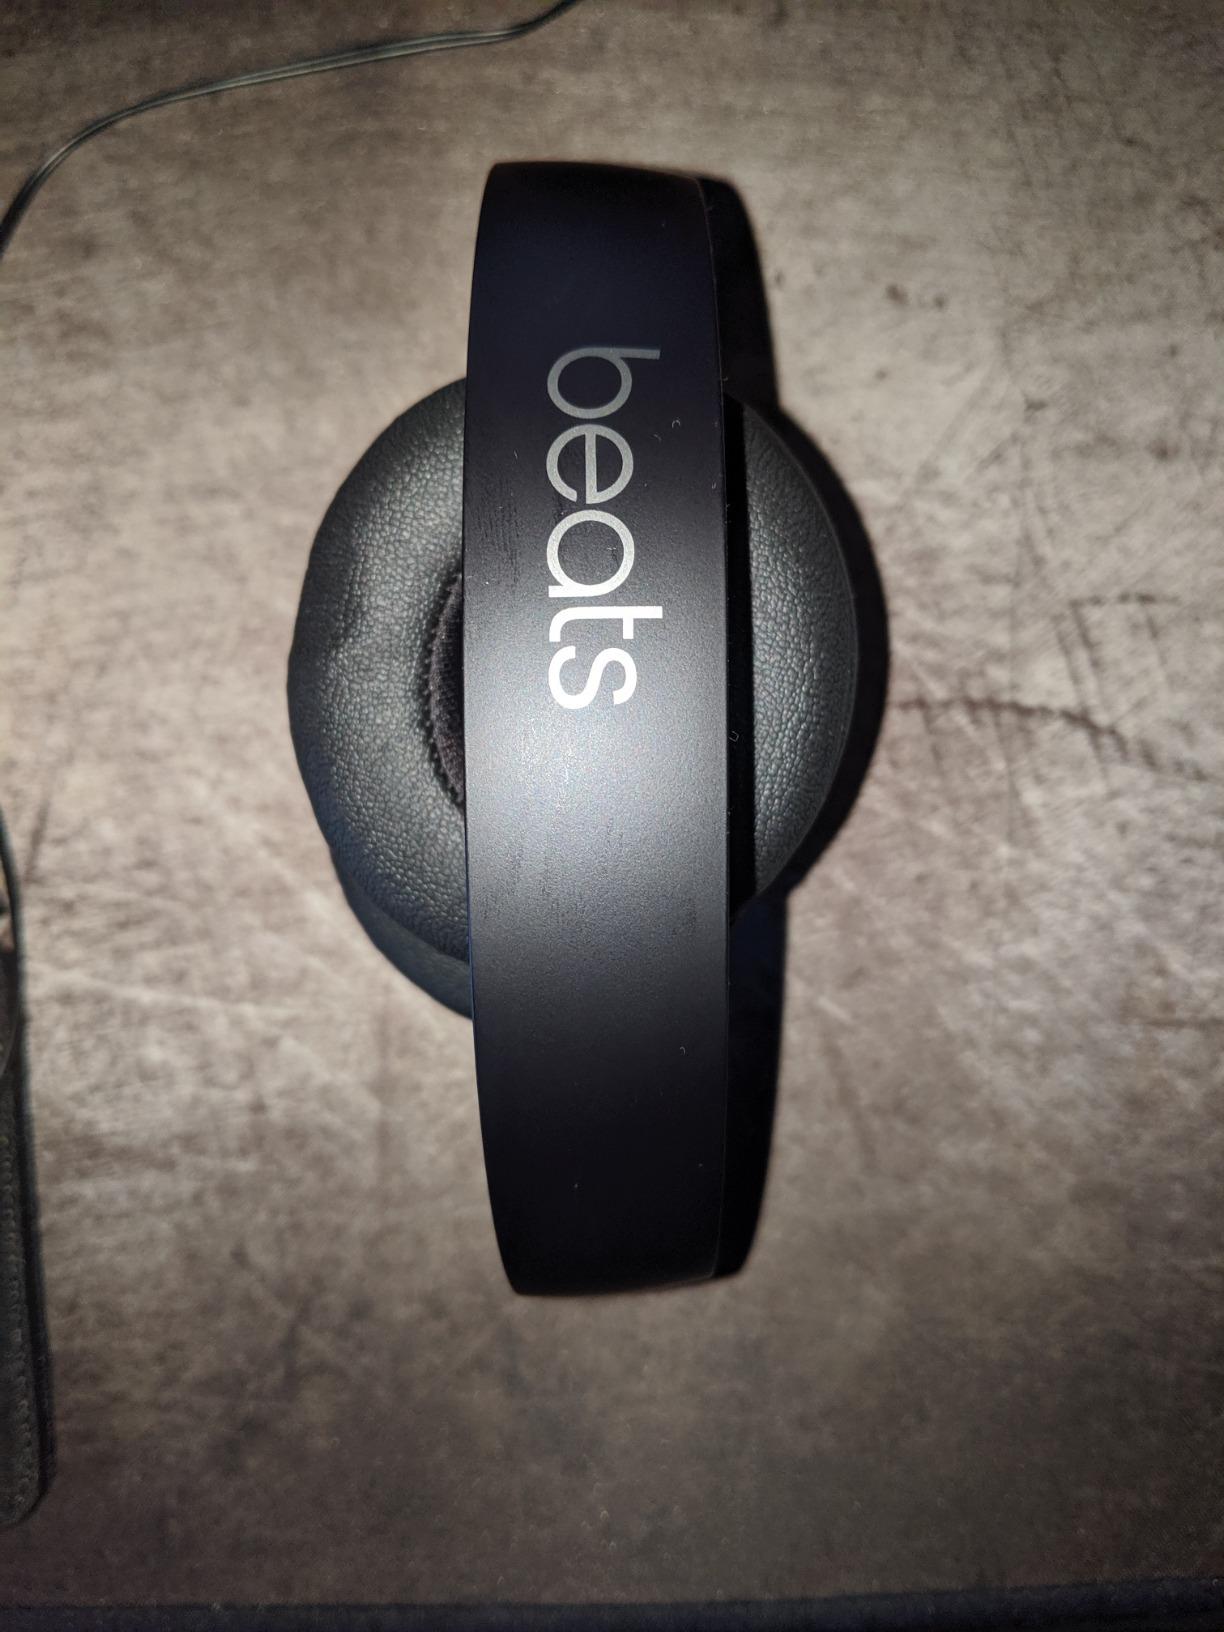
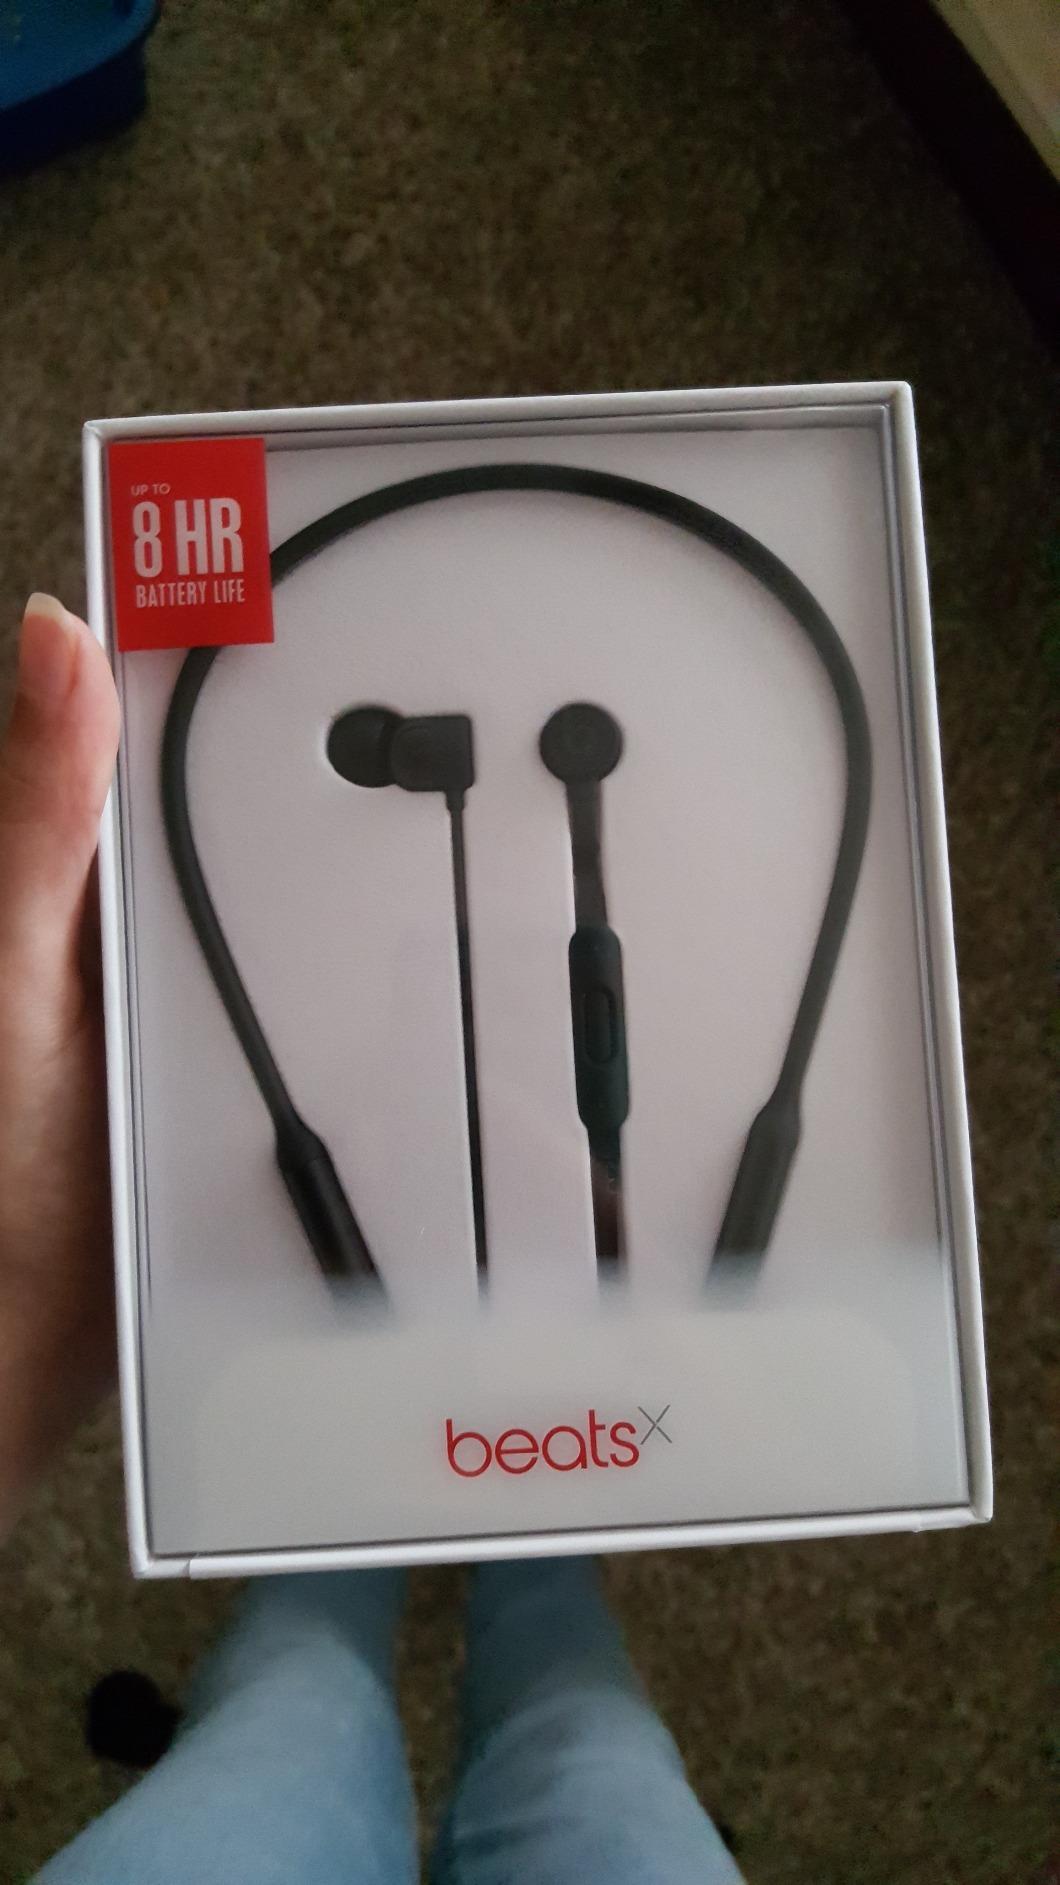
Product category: headphones
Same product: no